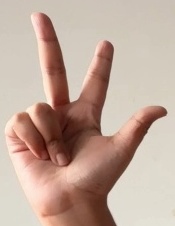
ASL sign: 3